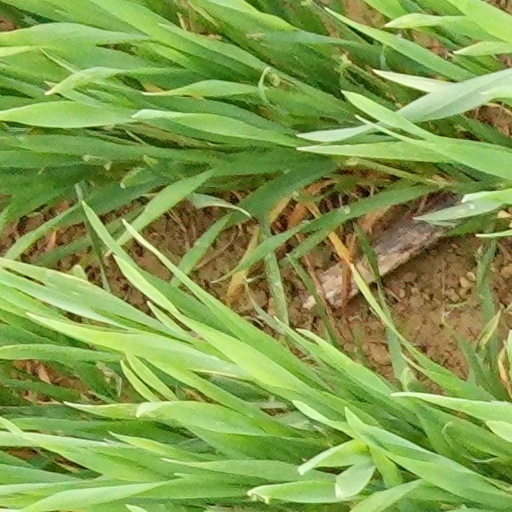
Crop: wheat